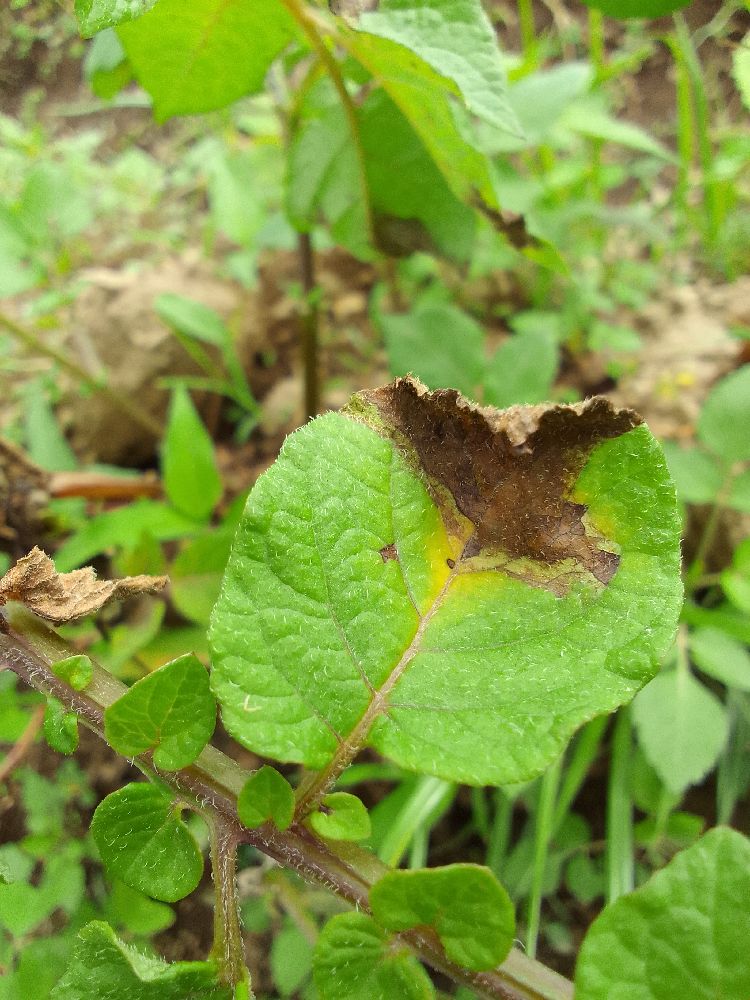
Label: Late blight